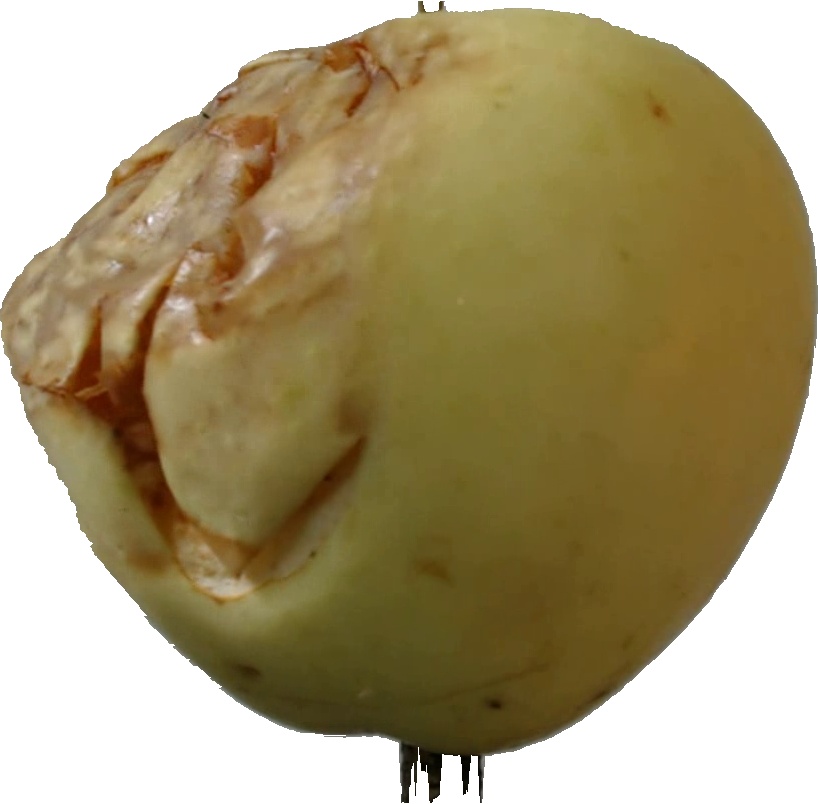
Label: apple_hit_1